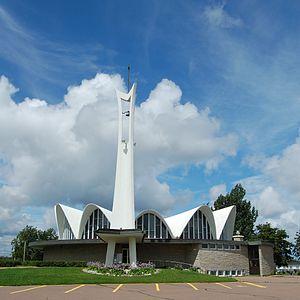
Richibouctou, ou Richibucto, est une ville canadienne du comté de Kent, dans le sud-est du Nouveau-Brunswick.
On appelle architecture acadienne, parfois architecture cadienne, un style d'architecture traditionnelle utilisé par les Acadiens et les Cadiens, surtout en Acadie et, par extension, l'architecture en général faite en Acadie.
Cet article recense les lieux patrimoniaux du comté de Kent inscrit au répertoire des lieux patrimoniaux du Canada, qu'ils soient de niveau provincial, fédéral ou municipal.